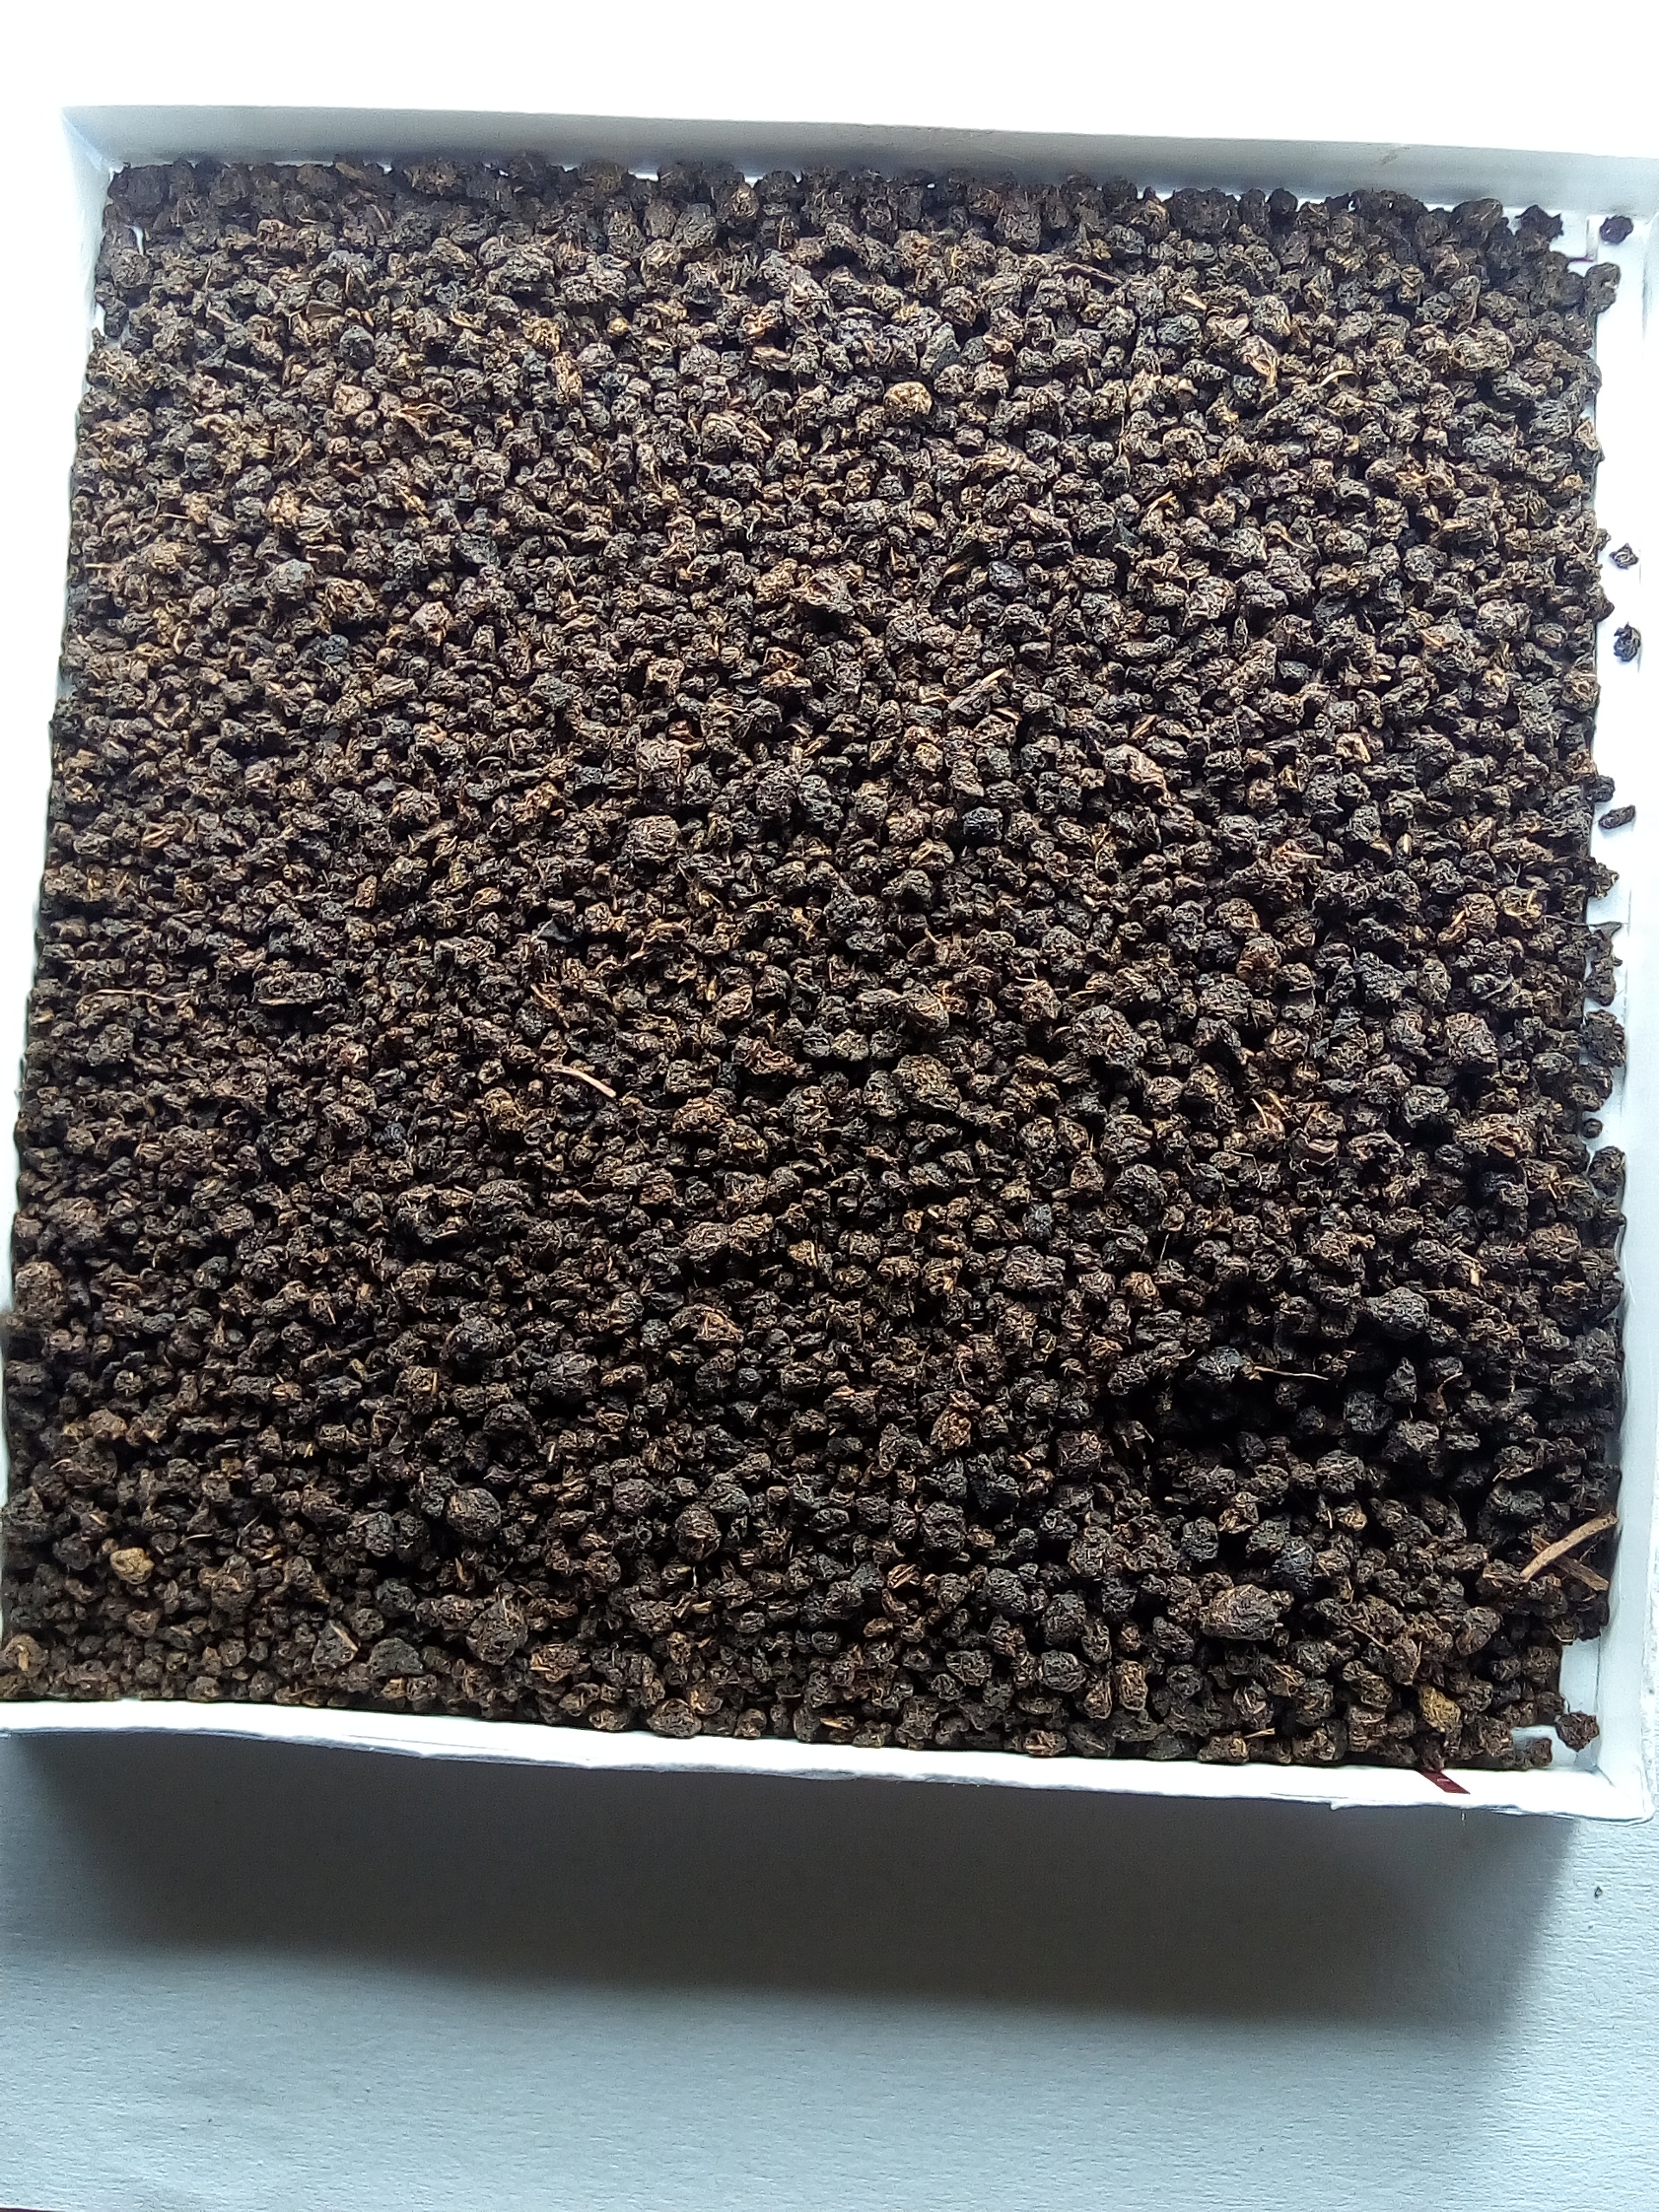
Rice seed variety: Unknown